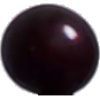
Label: cherry_wax_black